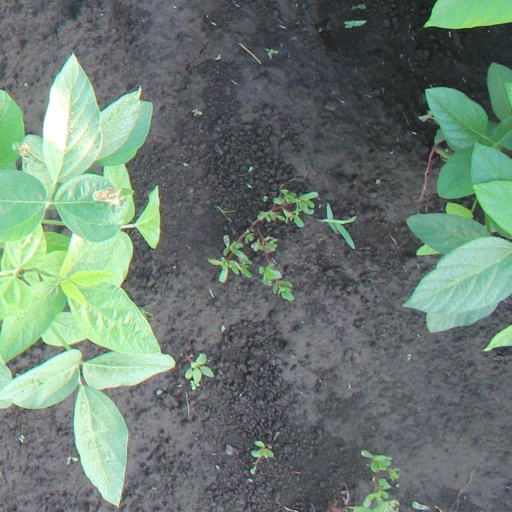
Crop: soybean